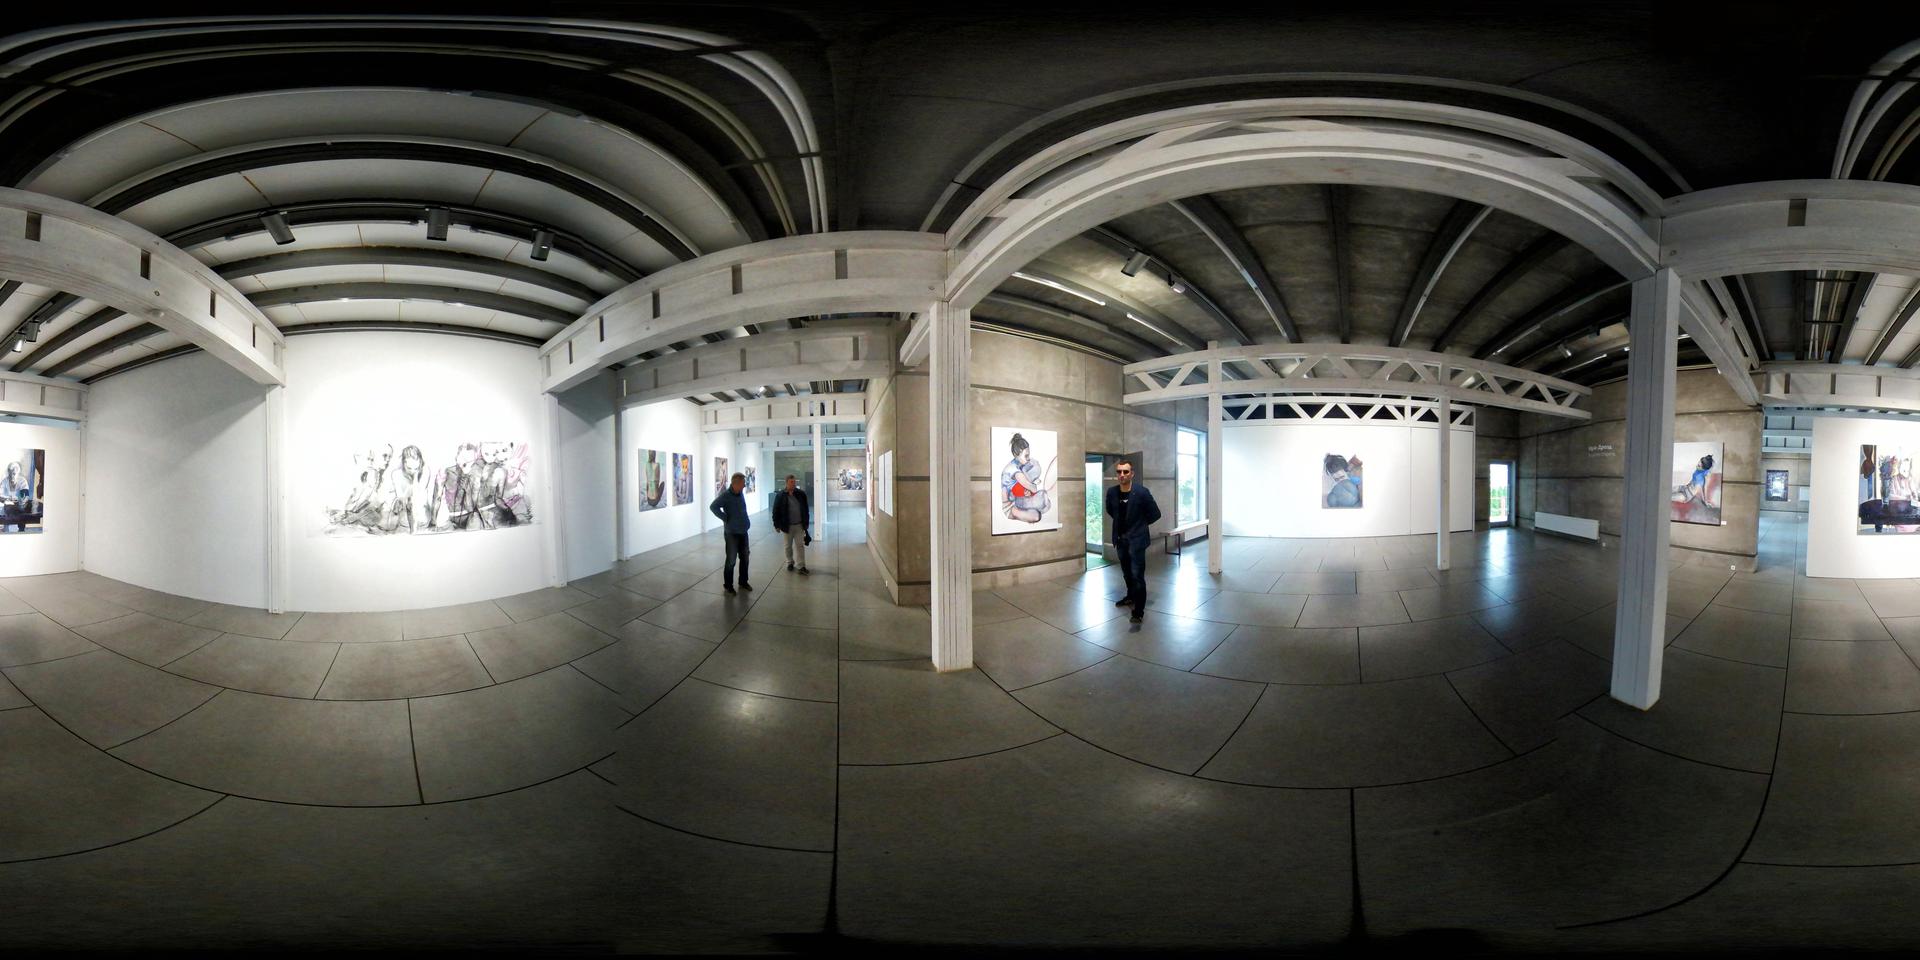
Referred object: The person wearing sunglasses below the camera's viewpoint

Referred object: Turn slightly right to the man in the dark jacket.

Referred object: the man standing opposite the central pillar